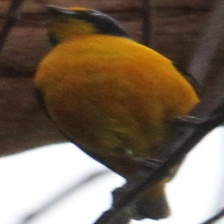
Species: ANTILLEAN EUPHONIA
Scientific name: EUPHONIA MUSICA